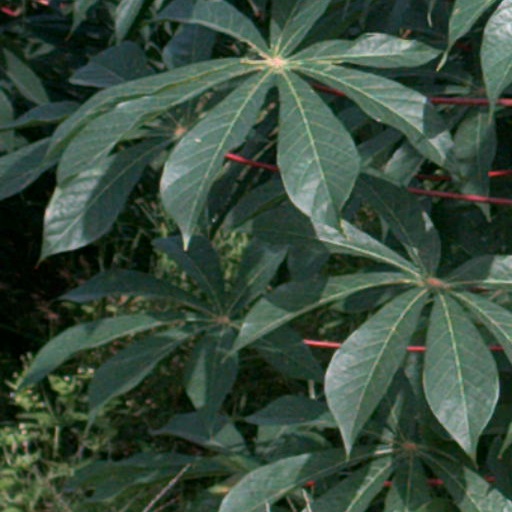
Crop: cassava